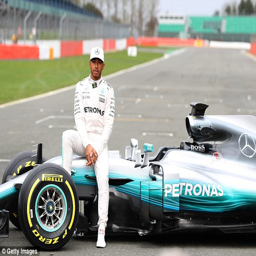
person launched new car for the season , earlier on thursday